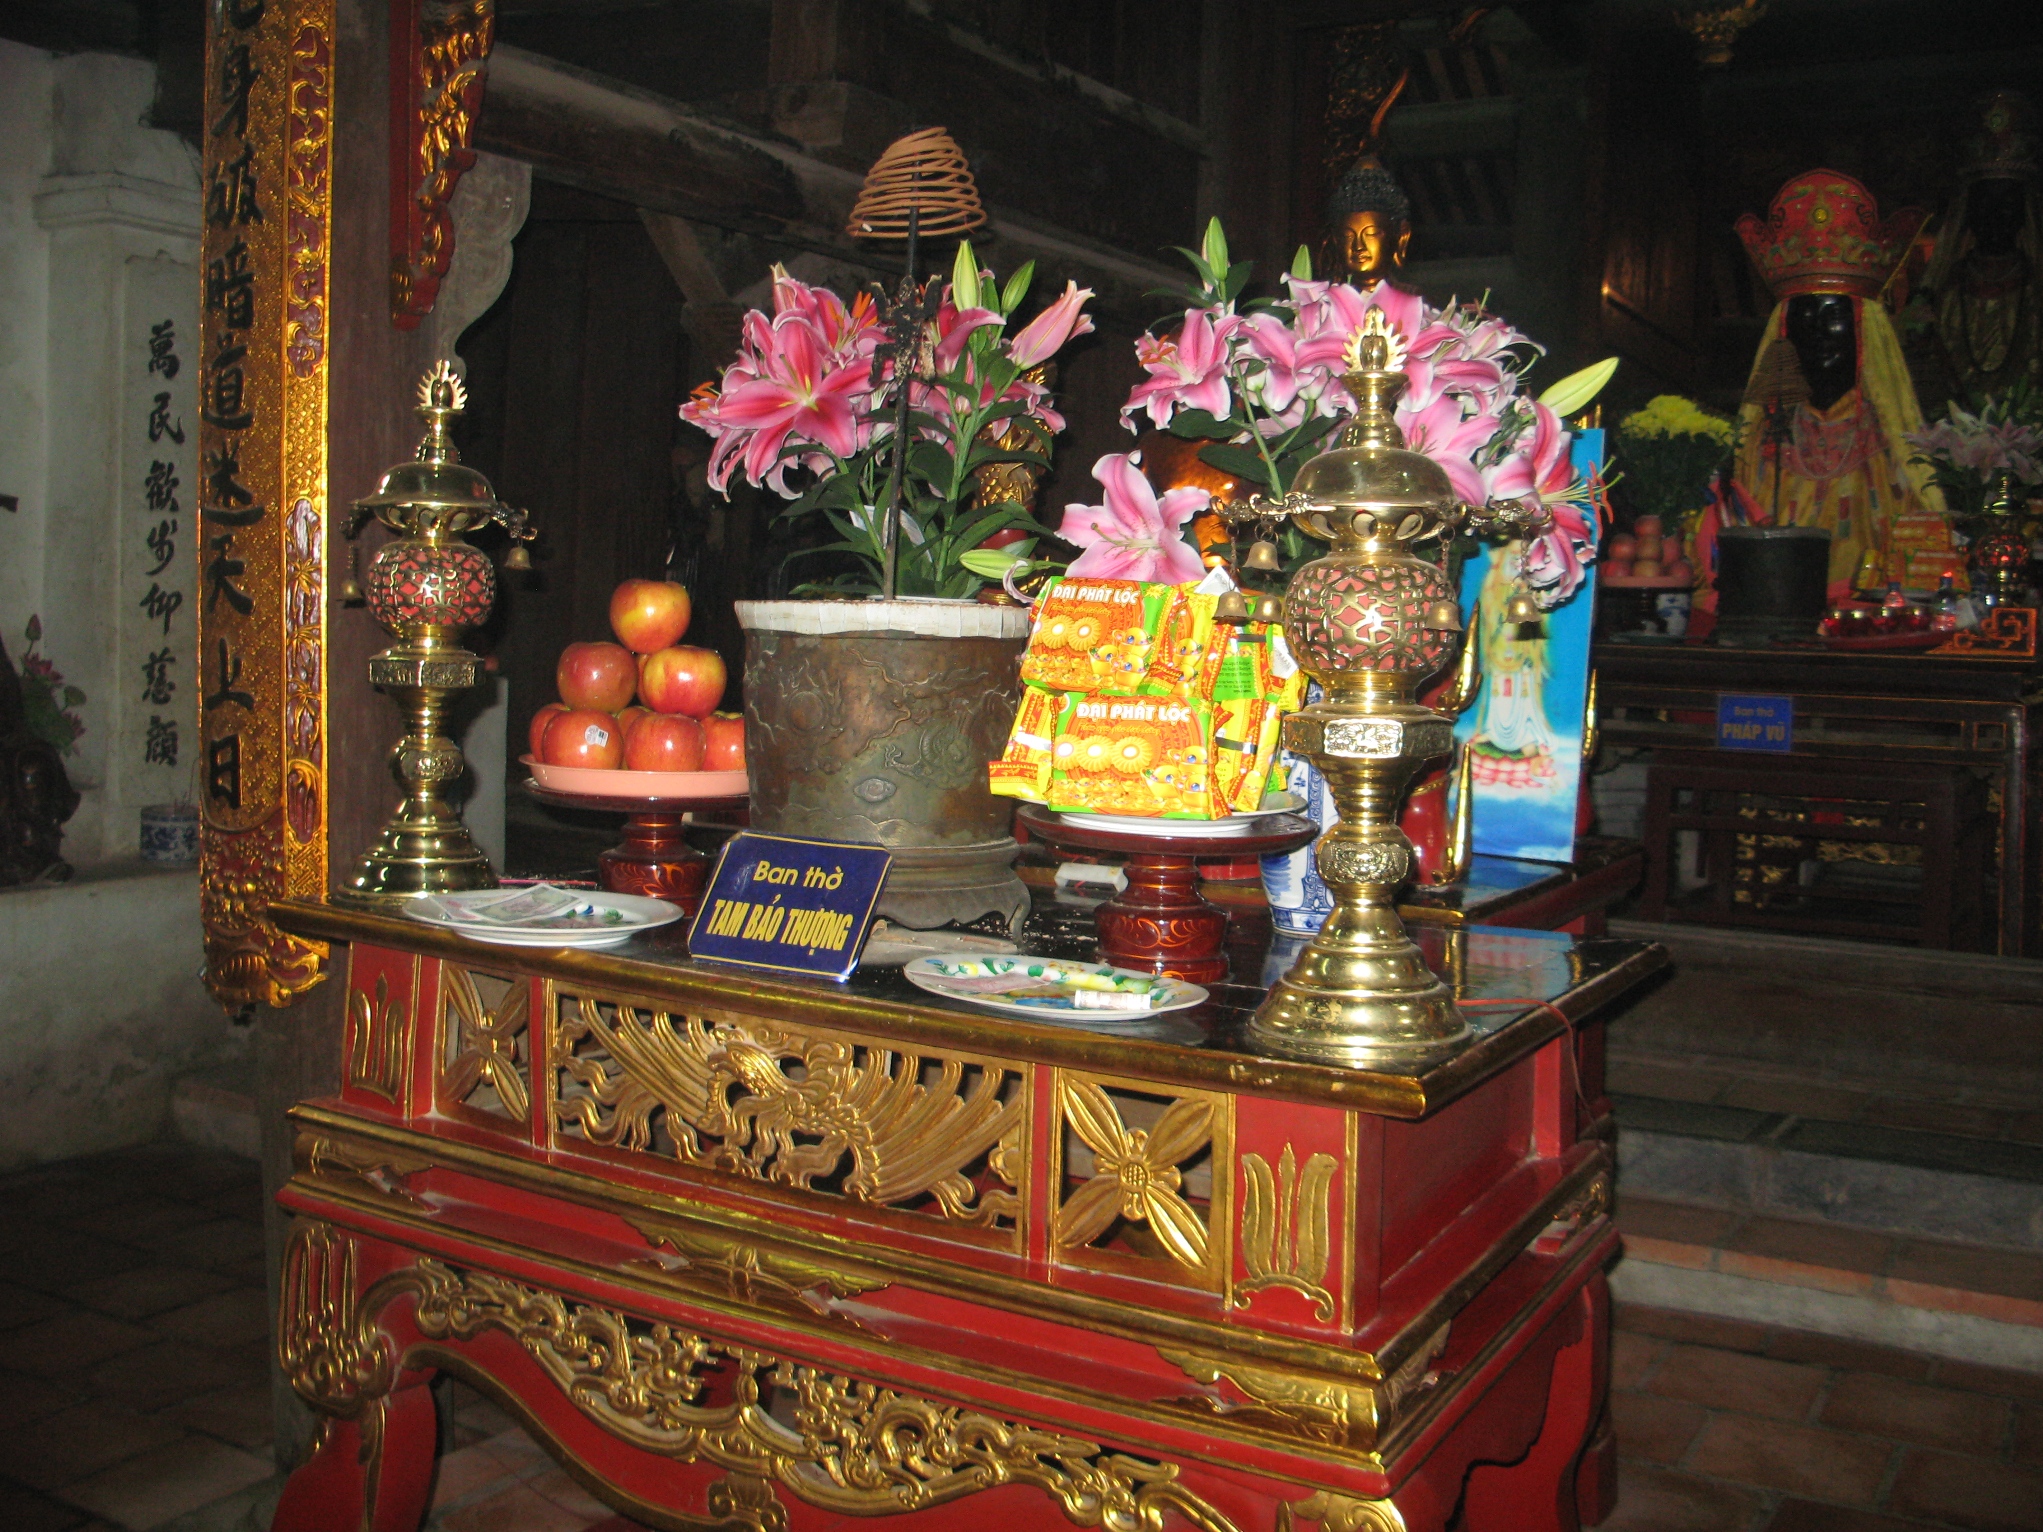
user: text: Bàn thờ chính trong hình có màu gì?
assistant: text: Đỏ

user: text: Có bao nhiêu quả táo được đặt trên đĩa ở bên trái của bàn thờ?
assistant: text: Có khoảng mười quả

user: text: Tên của bàn thờ được ghi trên tấm biển màu xanh là gì?
assistant: text: Tam Bảo Thượng

user: text: Các vật phẩm như hoa, quả và nhang trên bàn thờ thường được dùng trong nghi lễ tín ngưỡng nào ở Việt Nam?
assistant: text: Thờ cúng Phật giáo hoặc tín ngưỡng dân gian